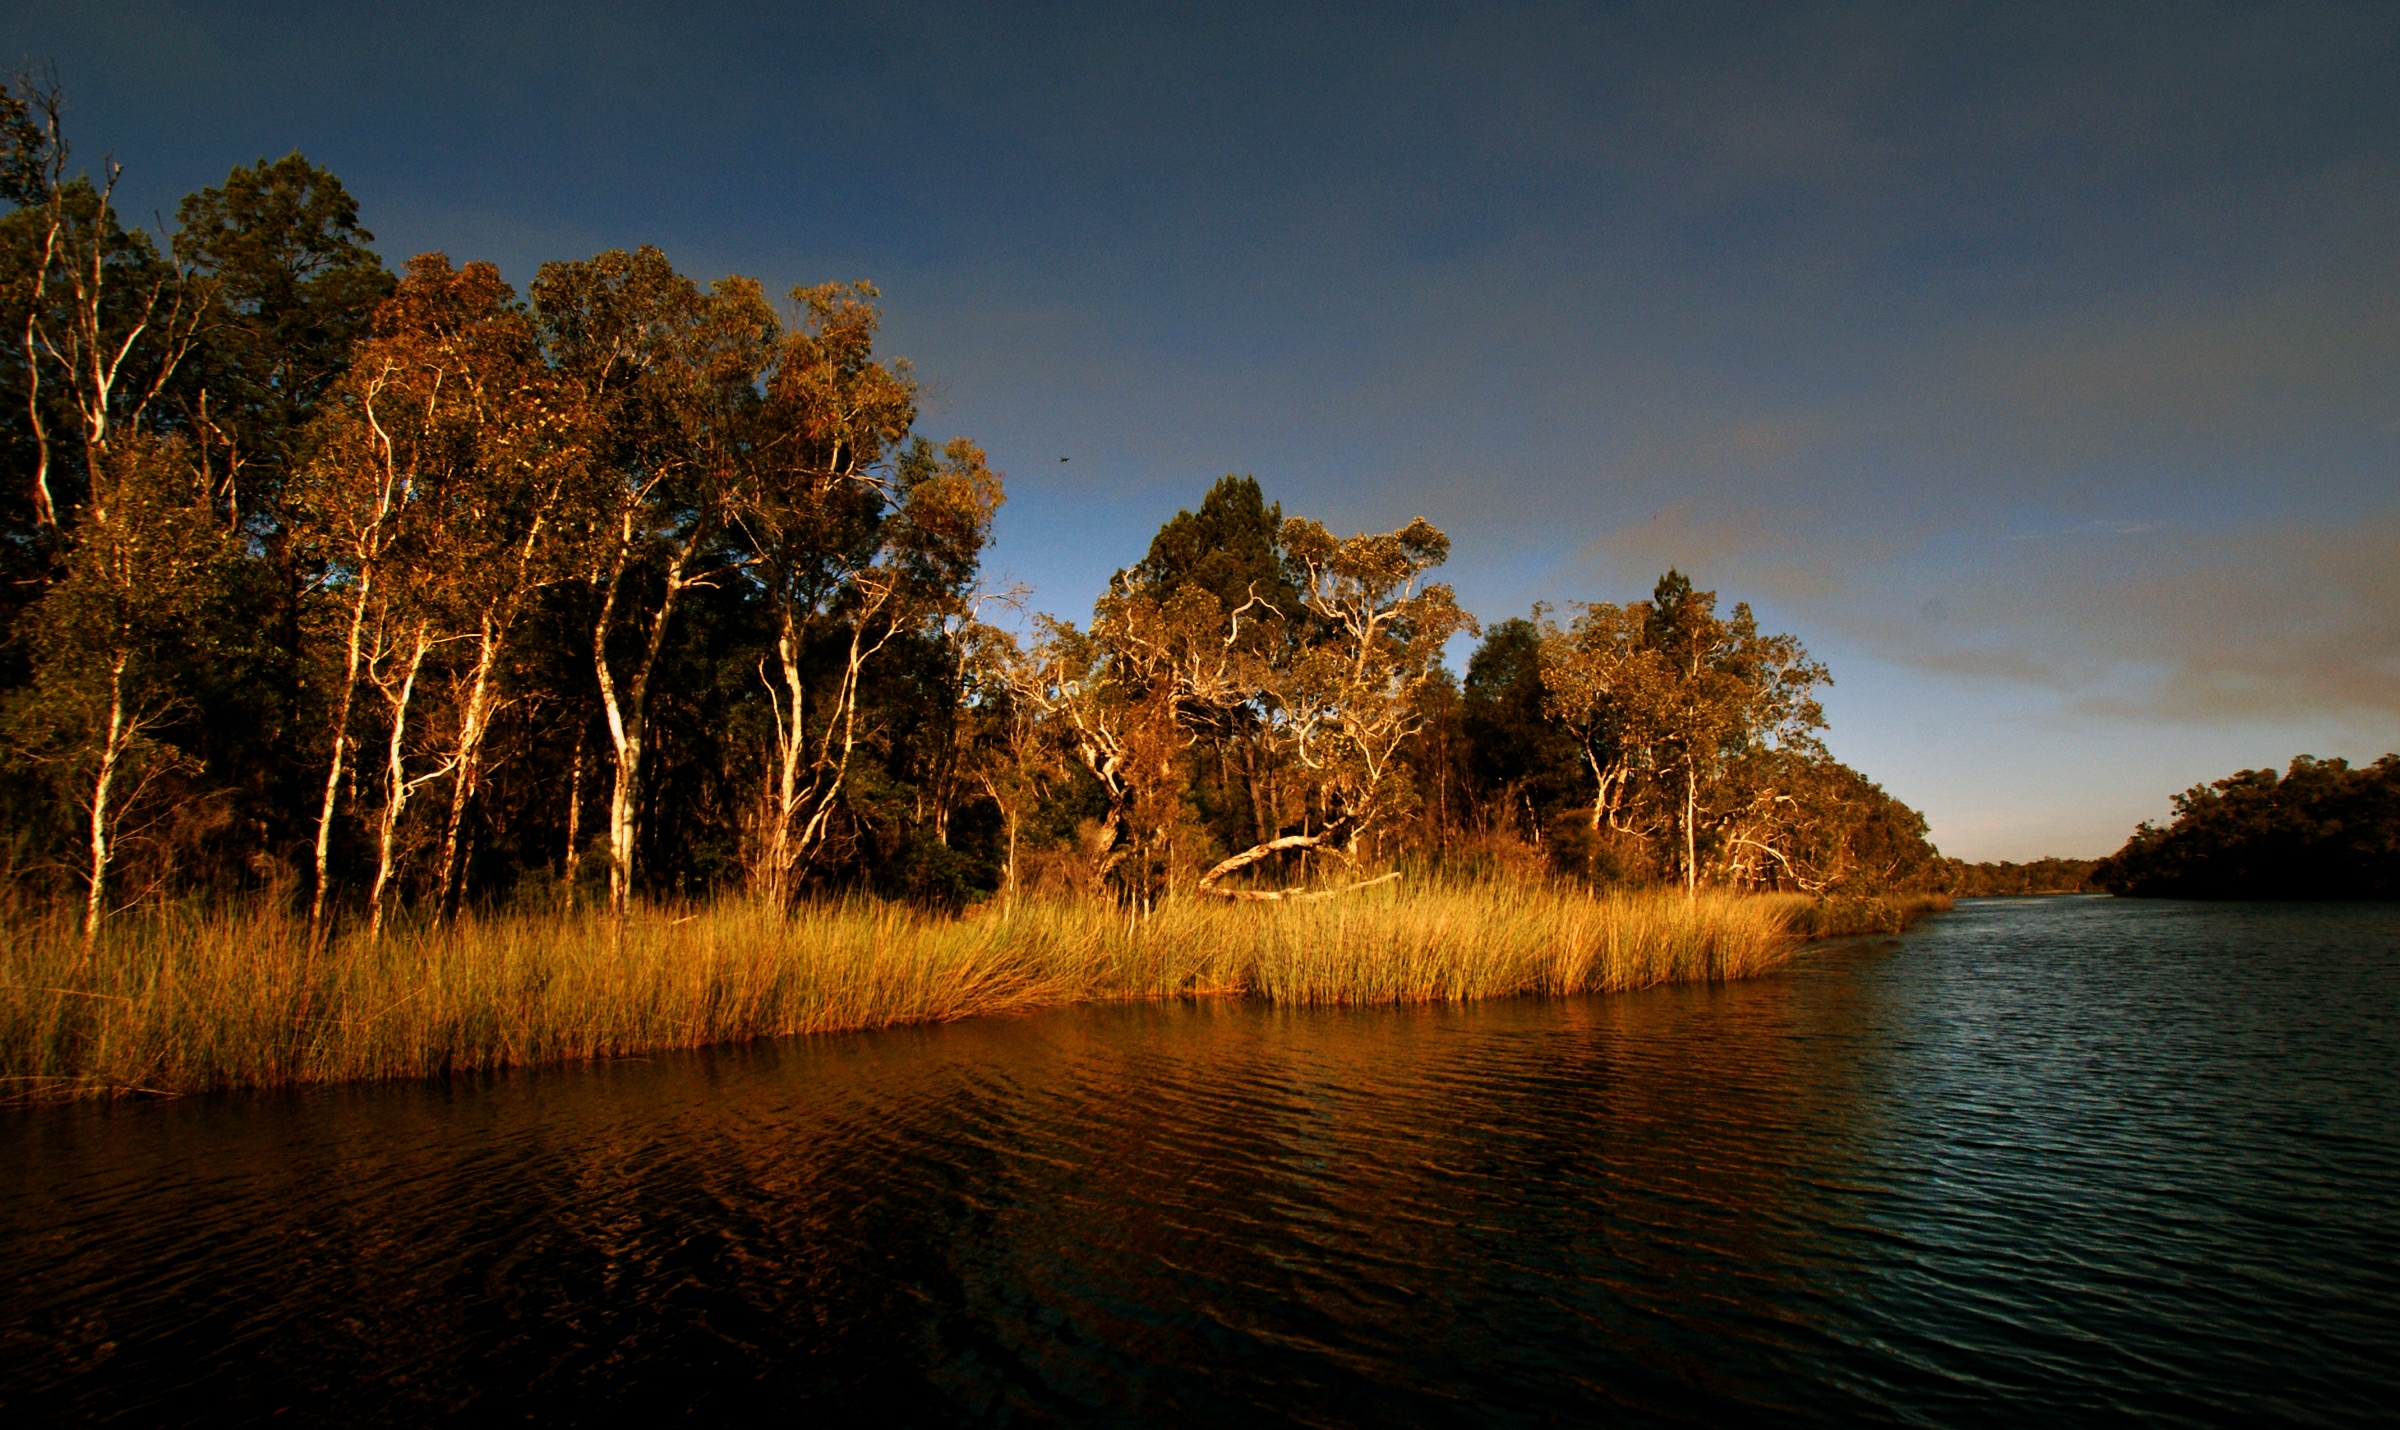
landscape, tree, nature, wilderness, mountain, cloud, sunrise, sunset, morning, lake, dawn, river, dusk, evening, reflection, autumn, season, australia, nationalpark, publicdomain, queensland, noosa, sonydslra300, loch, noosaeverglades, rivercruise, geographical feature, atmospheric phenomenon, woody plant